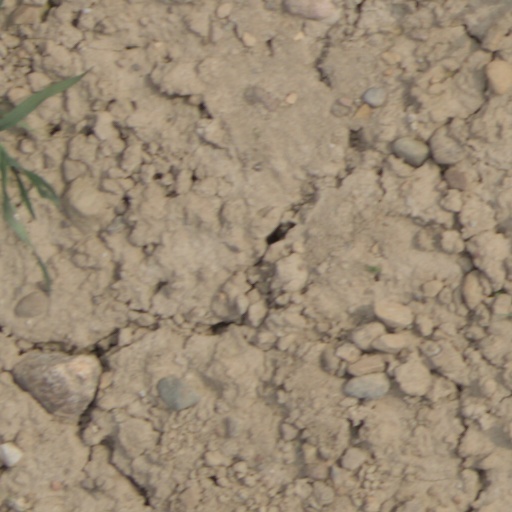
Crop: wheat